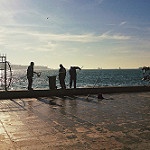
Scene: Outdoor